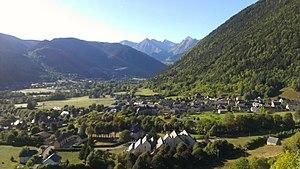
Vue de la commune de Guchen
Guchen est une commune française située dans le département des Hautes-Pyrénées, en région Occitanie.